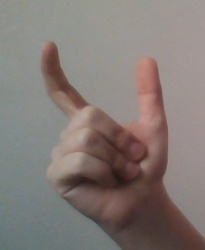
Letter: nun